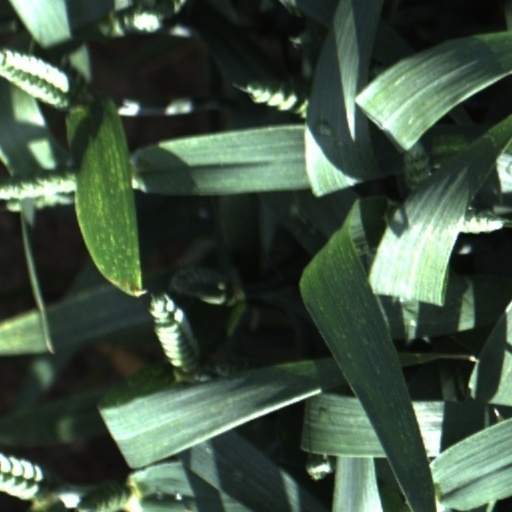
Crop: wheat